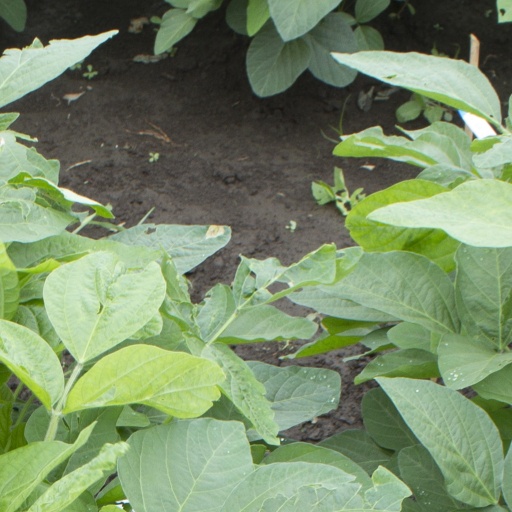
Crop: soybean